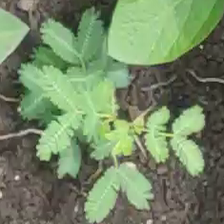
Weed species: Dwarf_cassia_(Chamaecrista pumila)